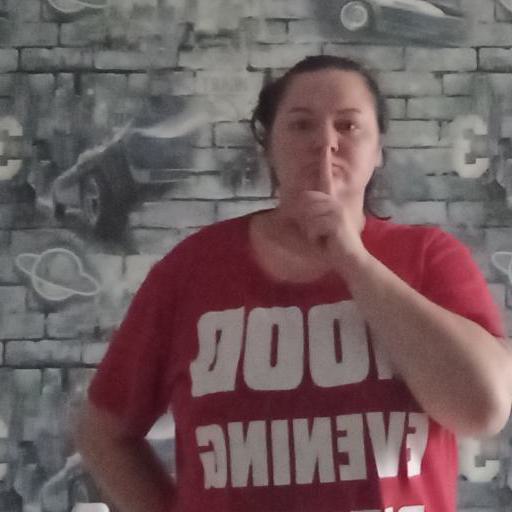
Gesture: mute